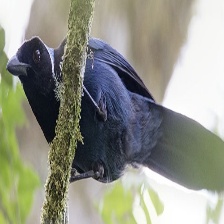
Species: AZURE JAY
Scientific name: CYANOCORAX CAERULEUS
ImageNet parent category: jay